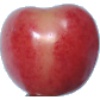
Label: Cherry Rainier 1